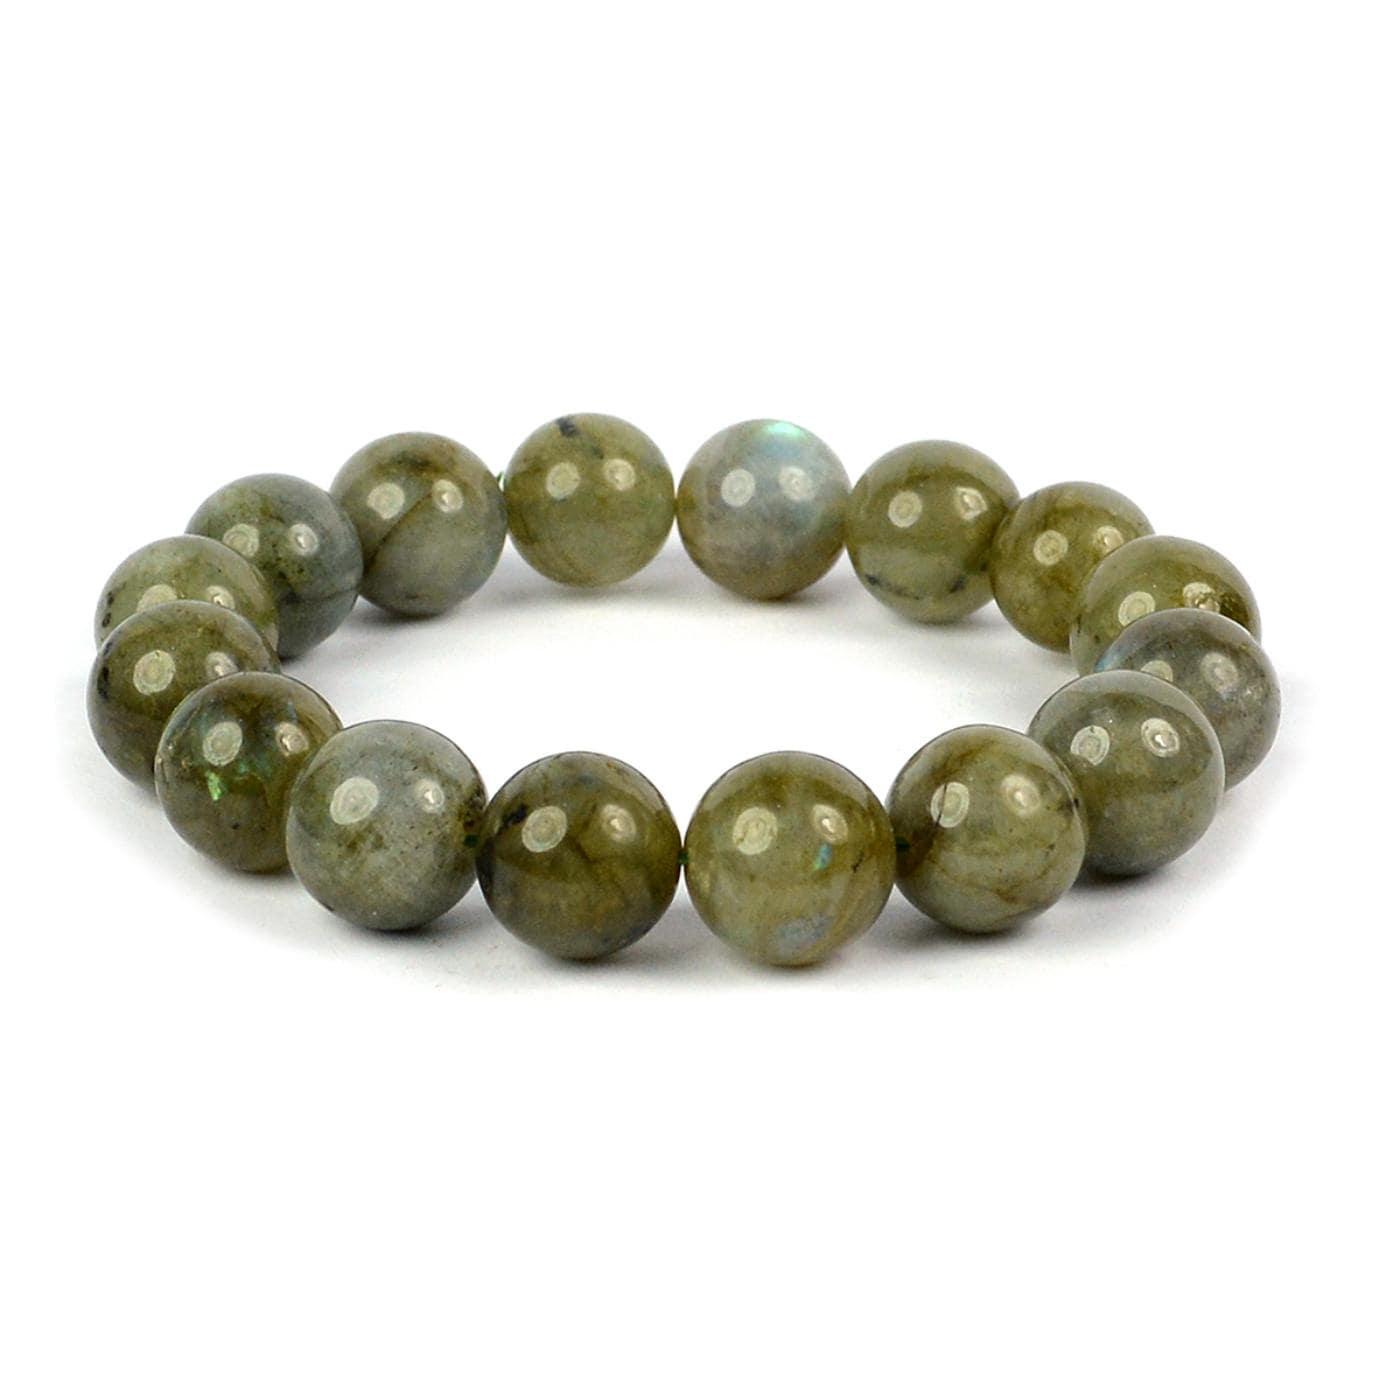
Reiki Crystal Products Labradorite Round Bead 12mm Bracelet For Reiki And Crystal Healing
Type: Bracelets & Bangles
Brand: Reiki Crystal Products
Price: Rs. 799
Stretchable Elastic Handmade Natural Crystal Stone Bracelet | Diameter : 2.5 Inch.| Stone Size - 12 mm Bead| Shape - Round. Charged By Reiki Grand Master & Vastu Expert
Features: Stretchable Elastic Natural Crystal Stone Bracelet | Diameter : 2.5 Inch.| Stone Size â€“ 12 mm Beads | Shape - Round. Charged By Reiki Grand Master & Vastu Expert,Natural Healing Stone Bracelet for Reiki Healing, Crystal Healing, Numerology, Tarot, Astrology & Feng Shui,100% Authentic, Original and Natural Healing Stone / Crystal Bracelet - small holes, crack marks on the surface or inside the stones are often visible,Material : Natural Healing Stones See Images & Product Description For Healing Properties /Advantages,Reiki Healing Stone Bracelet for Men, Women, Boys, Girls, Best for Gifting & Personal Use.
Included: Pack Of 1 X Labradorite 12mm Bracelet